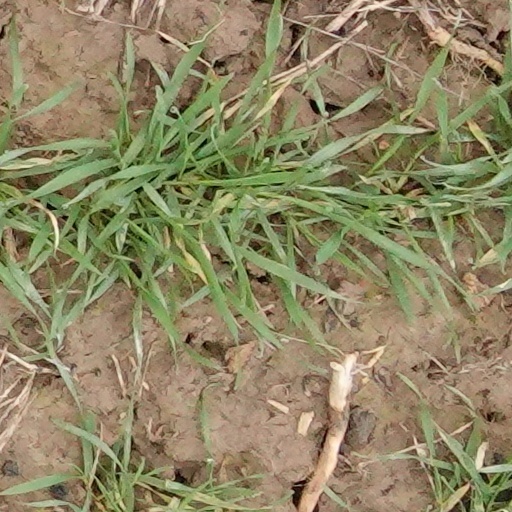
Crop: wheat